Battle of the Denmark Strait

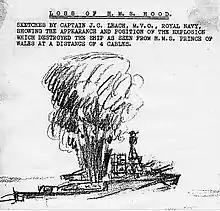
A sketch prepared by Captain JC Leach (commanding HMS "Prince of Wales") for the 2nd Board of Enquiry, 1941. The sketch represents the column of smoke or flame that erupted from the vicinity of the mainmast immediately before a huge detonation which obliterated the after part of the ship from view. This phenomenon is believed to have been the result of a cordite fire venting through the engine-room ventilators (see article).

At 06:00, Holland ordered his force to turn once again to port to ensure that the aft main guns on both "Hood" and "Prince of Wales" could bear on the German ships. In terms of the force balance this would nominally give Holland's force the advantage of 18 large caliber (14/15 in.) guns (10 in "Prince of Wales", 8 in "Hood"); to 8 (8 - 15 in. in "Bismarck").